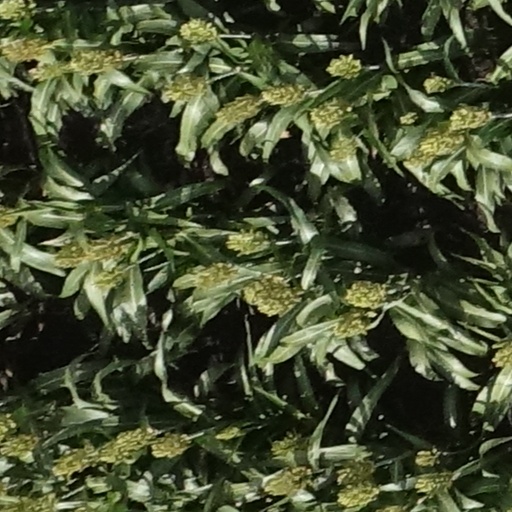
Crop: sorghum